Cricqueville-en-Auge

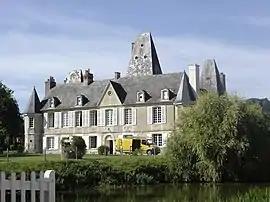
The chateau in Cricqueville-en-Auge

Cricqueville-en-Auge (literally "Cricqueville in Auge") is a commune in the Calvados department in the Normandy region in northwestern France.